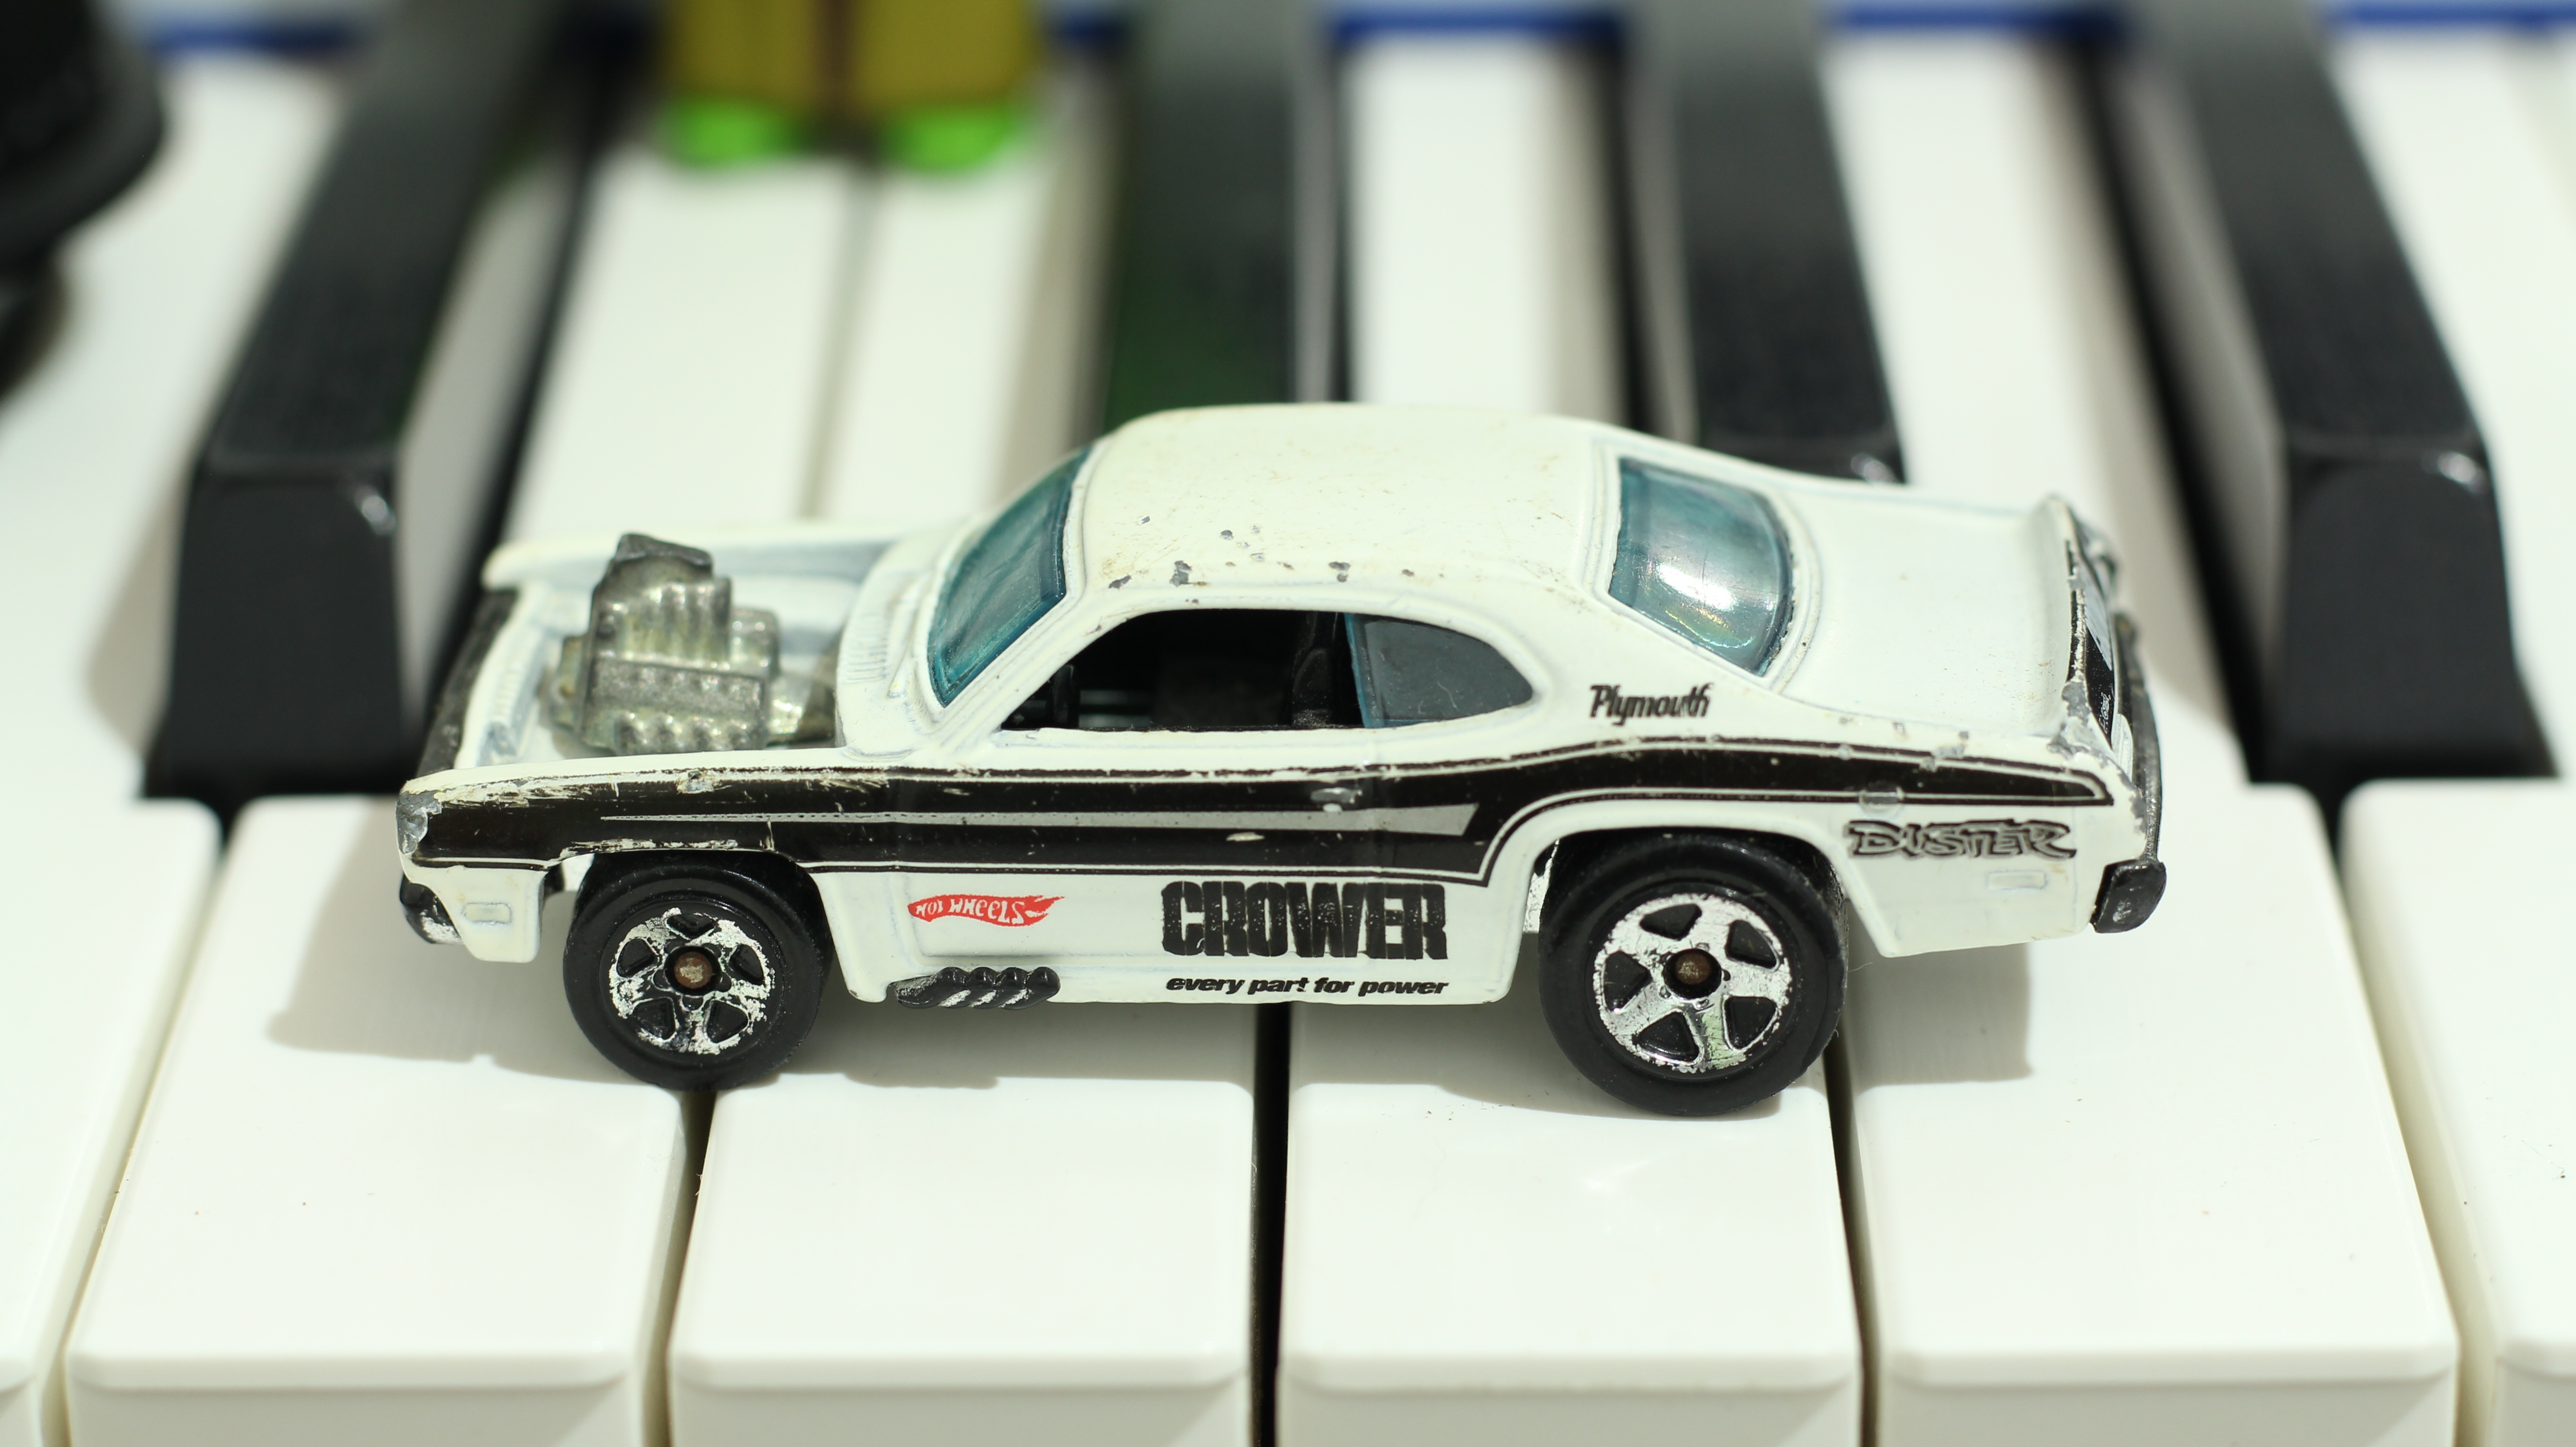
car, vehicle, toy, sports car, miniature, muscle car, race car, iron, model car, land vehicle, scale model, automobile make, automotive exterior, automotive design, luxury vehicle, performance car